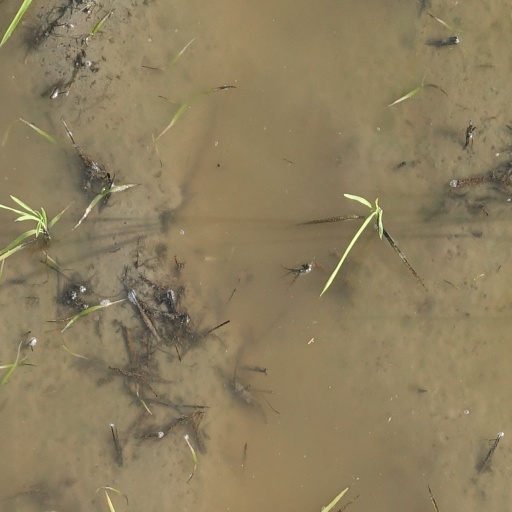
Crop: rice